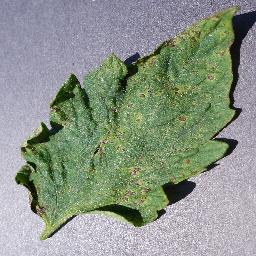
Label: Tomato___Septoria_leaf_spot